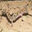
Label: lizard